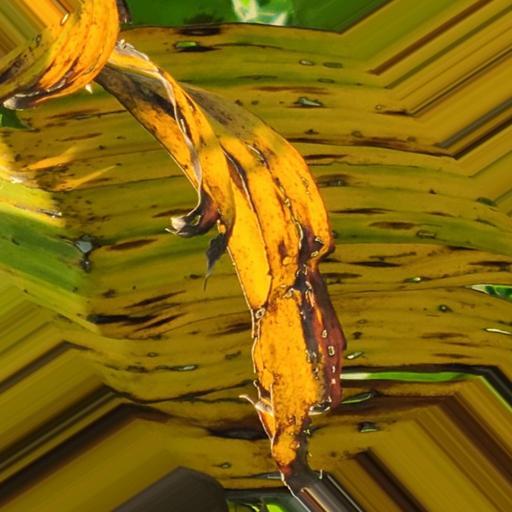
Label: panama_disease